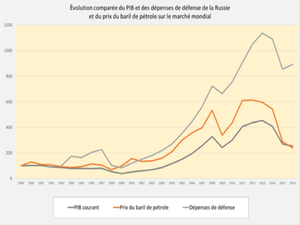
Graphique d'évolution comparée sur une base 100 en 1989 du PIB et des dépenses de défense (base 100 en 1993) de la Russie et du prix du baril de pétrole brut sur le marché mondial.
La géopolitique de l'Europe au XXIᵉ siècle consiste en la description des relations des États européens entre eux et avec le reste du monde. Cette description prend en considération les facteurs politiques, géographiques, économiques, démographiques et culturels qui les influencent. Le terme de géostratégie est aussi employé dans un sens voisin de celui de géopolitique.
Le complexe militaro-industriel de la Russie hérite de la période de l'Union soviétique, qui a assuré la modernisation du pays après la révolution d'Octobre, son entrée de plain-pied dans une industrialisation massive orientée sur les moyens de production de l'industrie lourde, permettant de doter d'équipements efficaces l'Armée rouge.